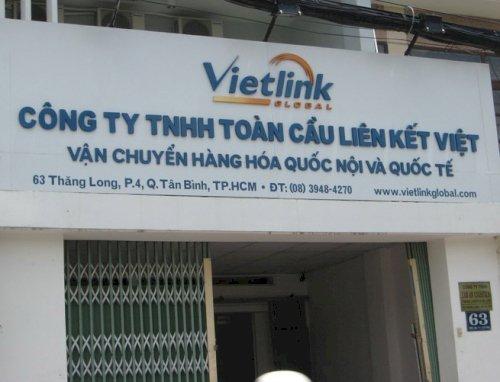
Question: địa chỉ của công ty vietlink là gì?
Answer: địa chỉ của công ty vietlink là 63 thăng long, phường 4, quận tân bình, thành phố hồ chí minh